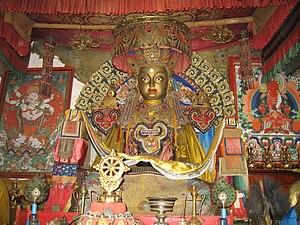
Le bouddhisme a pris différentes formes au cours de l'histoire de la Mongolie. Elle devient une des religions d'État dès le début de l'Empire mongol. Différentes écoles bouddhiques viendrons se succéder dans ce rôle.
Le monastère d'Erdene Zuu est probablement le monastère bouddhiste de l'école Gelugpa du bouddhisme tibétain le plus ancien de Mongolie. Il est situé dans la province d'Ovörkhangai, près de la ville de Kharkhorin et adjacent à la ville ancienne de Karakorum. Il fait partie de la liste du patrimoine mondial appelé paysage culturel de la vallée de l’Orkhon.